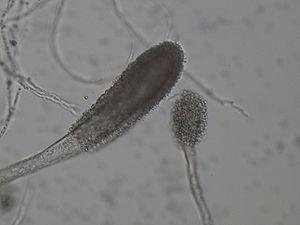
Têtes conidiennes d'Aspergillus clavatus
Aspergillus clavatus est une espèce de champignons ascomycètes de la famille des Trichocomaceae. Hôte fréquent et naturel du sol, il est occasionnellement pathogène pour l'homme ou l'animal lorsqu'il se développe sur des cultures alimentaires en produisant une mycotoxine, la patuline.